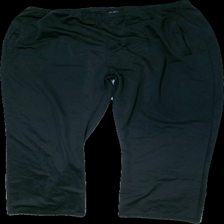
View: front
Type: Trousers
Category: Men
Brand: Not in the list
Brand text on label: Haleman
Colors: Black
Material: 100% polyester
Cut: Regular
Size: XXXL
Season: All
Trend: Sports
Price range: <50
Recommended usage: Recycle